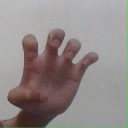
अक्षर: झ